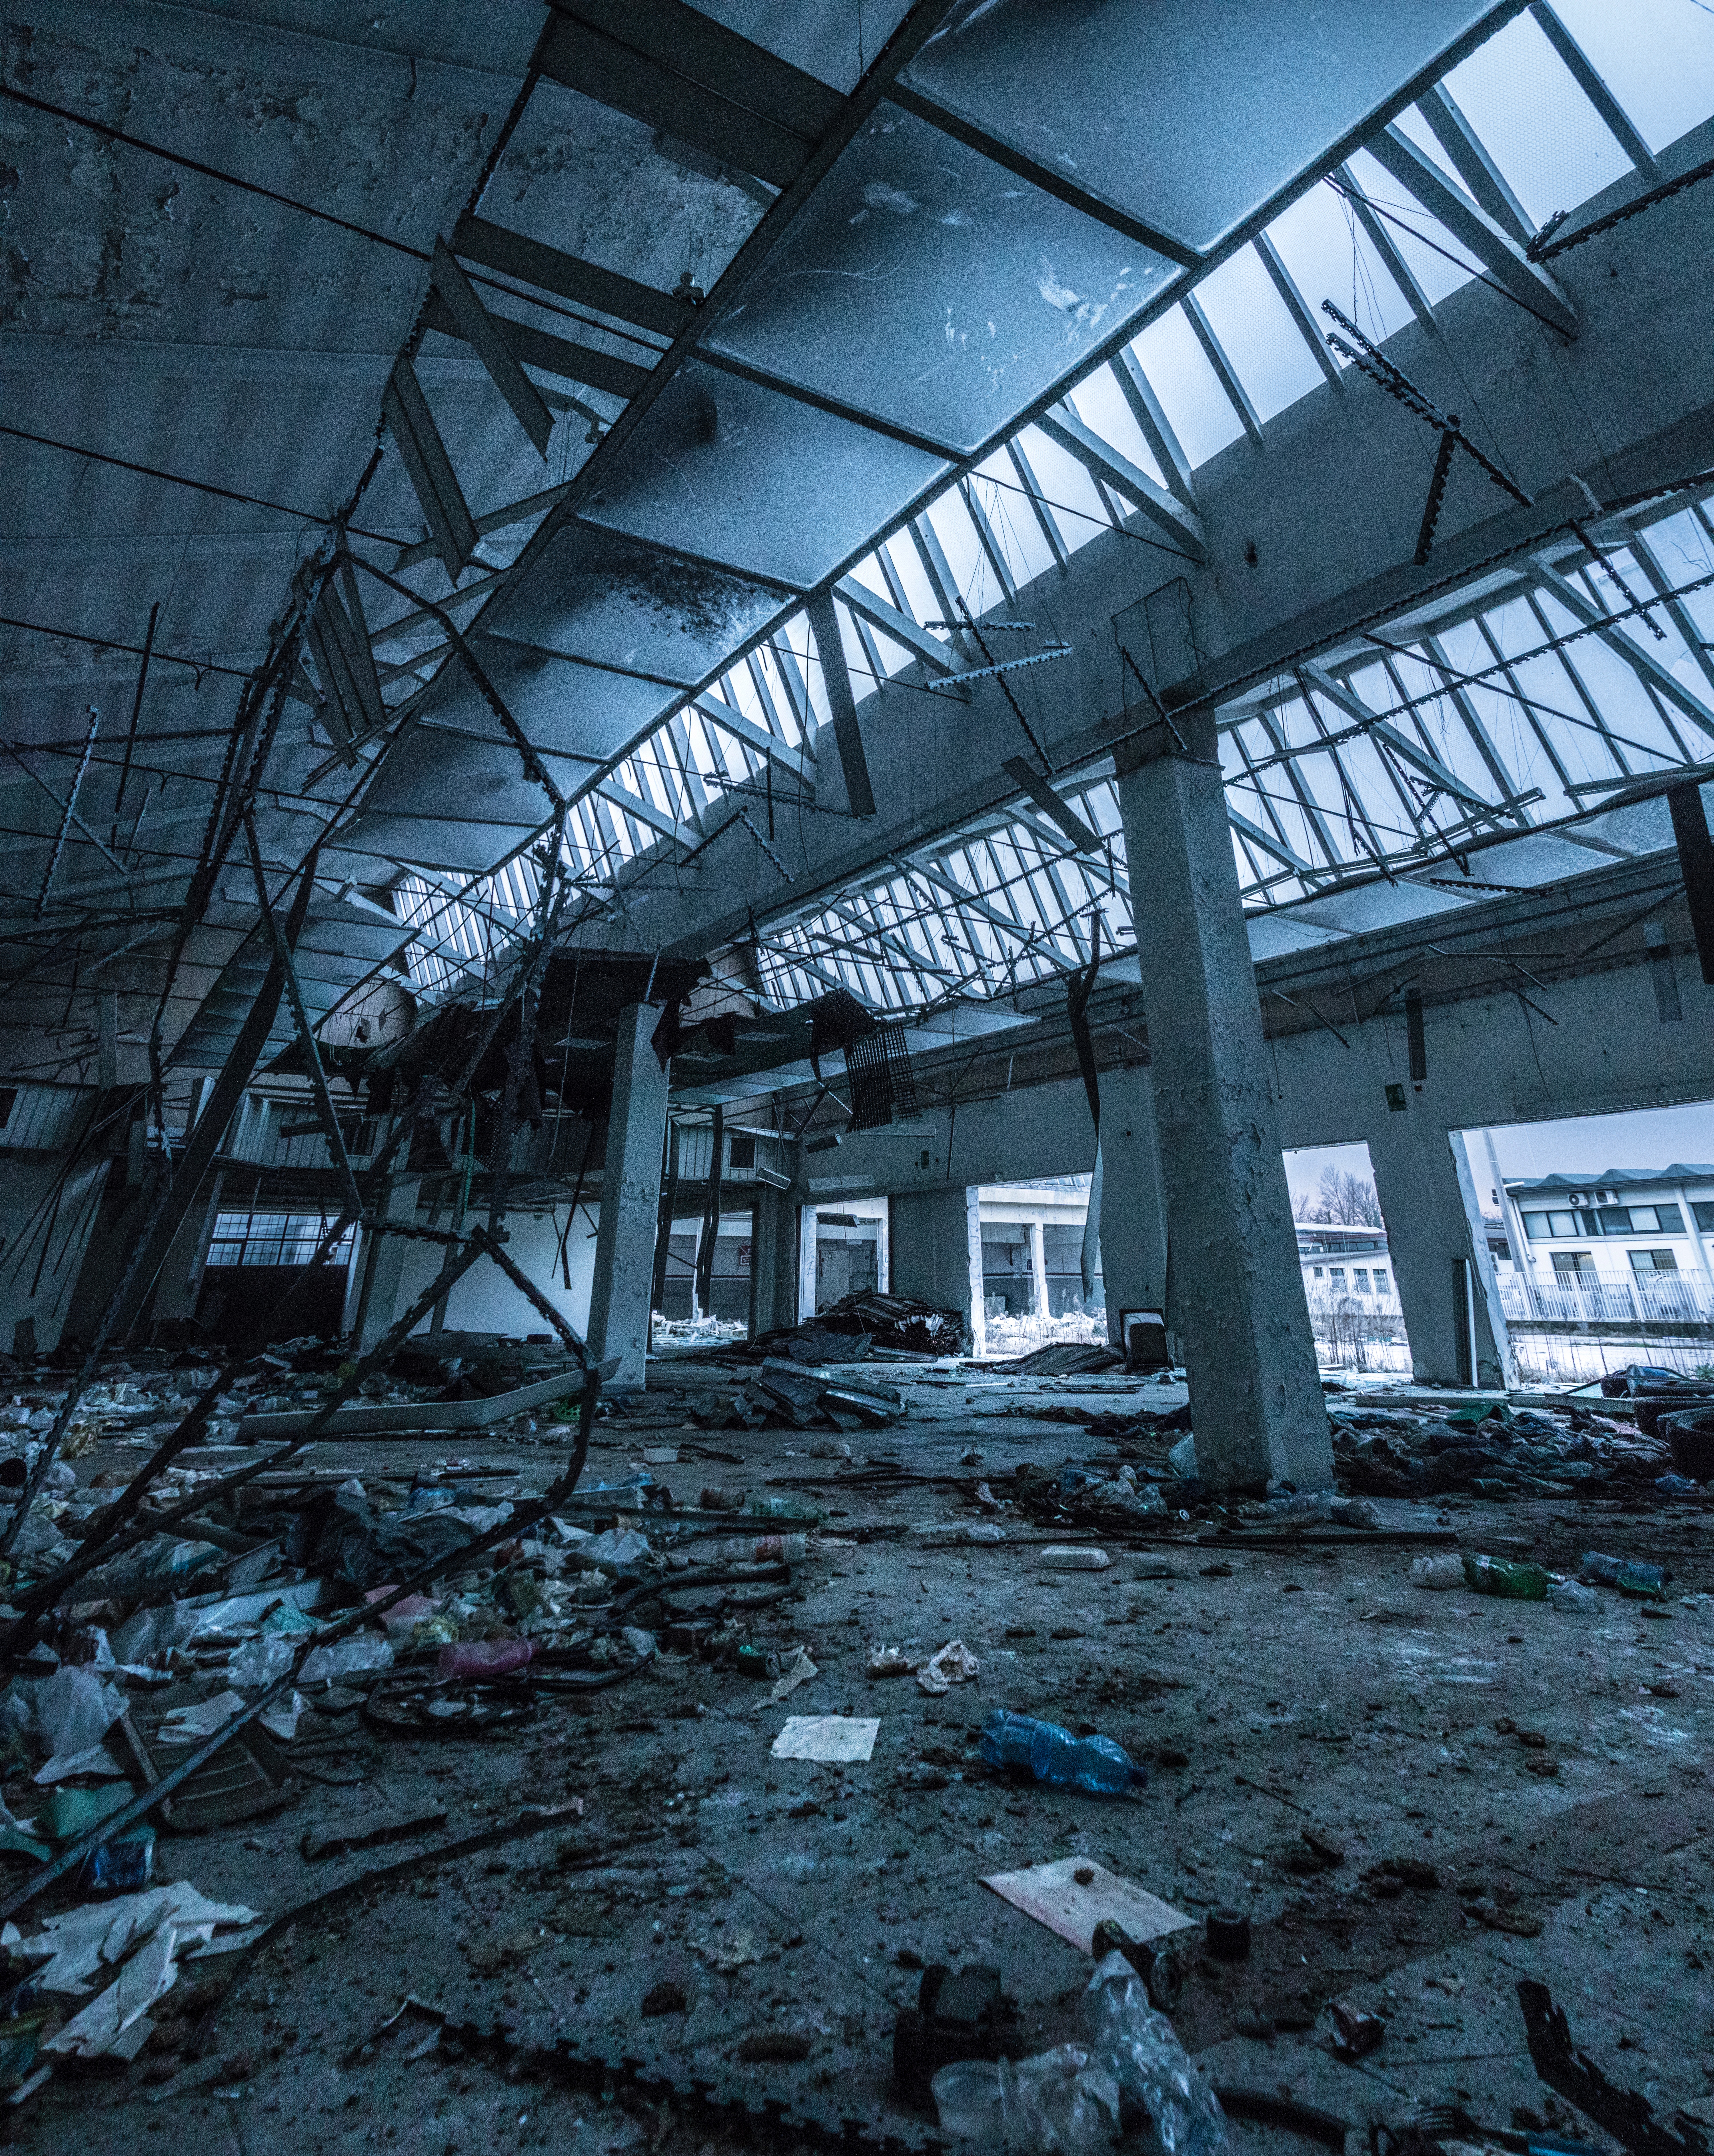
urban area, architecture, building, sky, tree, daylighting, city, ruins, window, rubble, steel, industry, house, metal